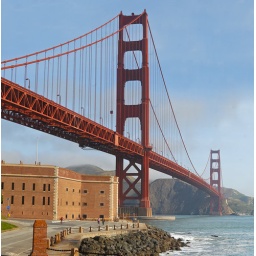
the golden gate bridge over fort point - presidio, san francisco, california